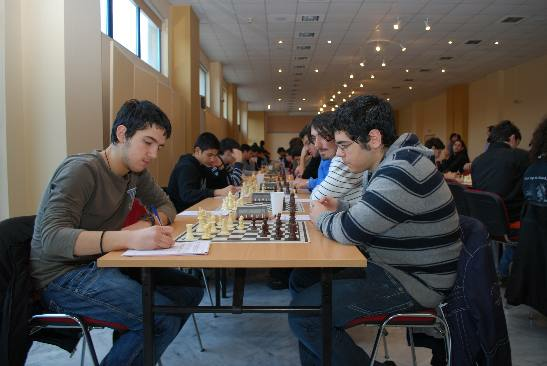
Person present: Yes